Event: Nepal Earthquake
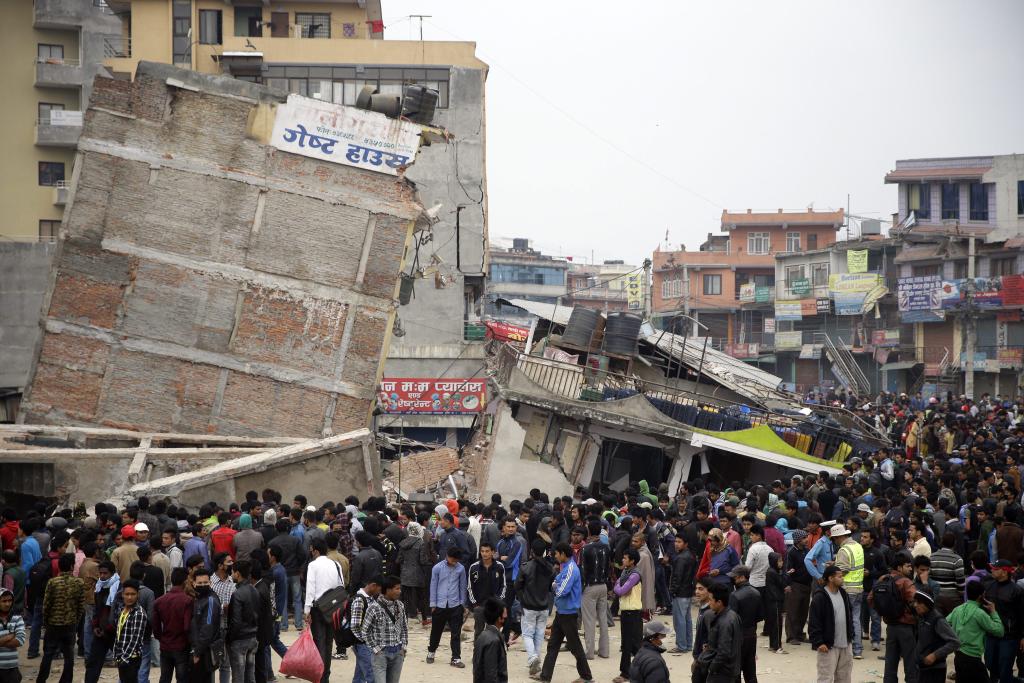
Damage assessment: damage